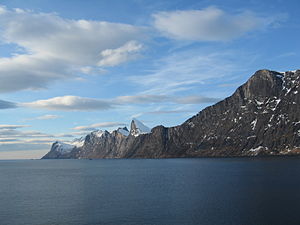
Mefjorden (Berg)
Mefjorden
Mefjorden
Mefjorden er en af de største og længste fjorde på øen Senja i Troms og Finnmark fylke i Norge. Hele fjorden ligger i Berg kommune. Der er cirka 17 kilometer fra inderst i Mefjordbotn i sydøst til det vide udløb i Norskehavet i nordvest.